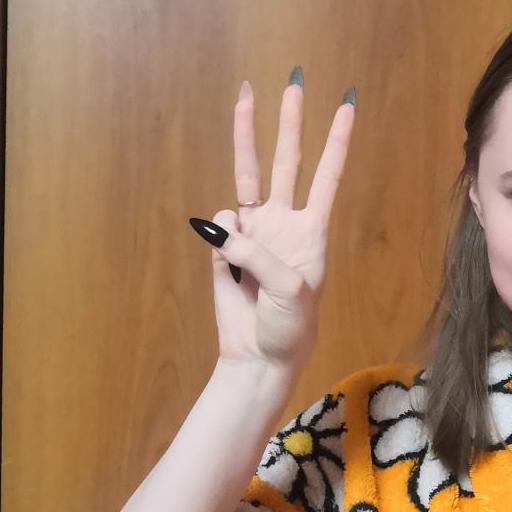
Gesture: three